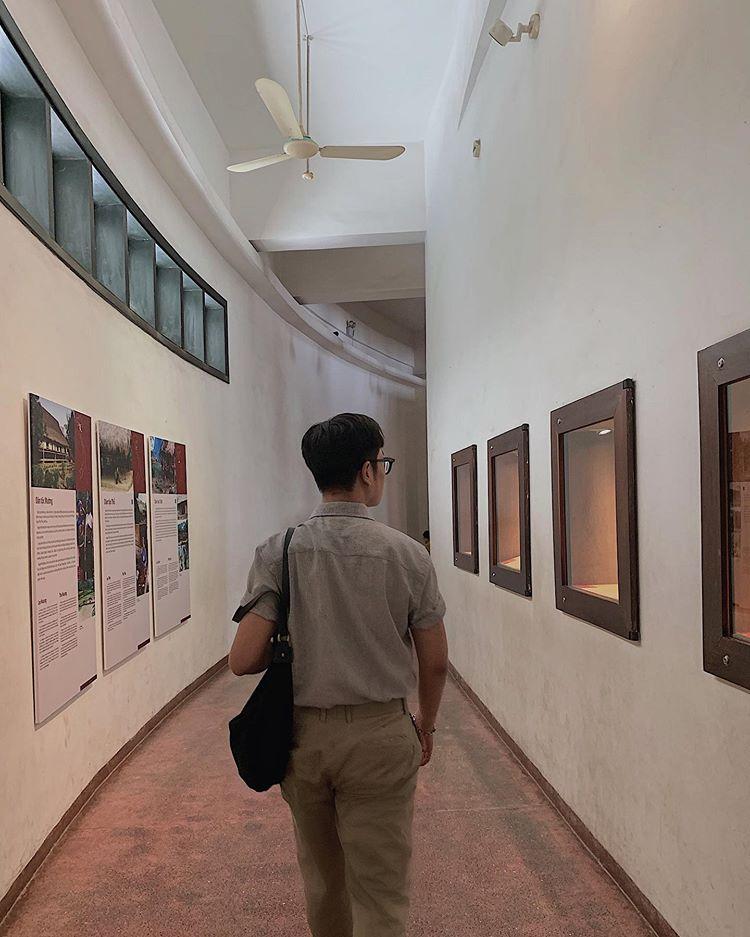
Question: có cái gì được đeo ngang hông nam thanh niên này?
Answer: cái túi xách màu đen